2001 Cannes Film Festival

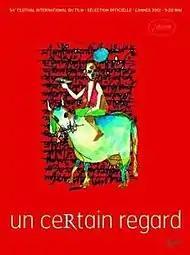
2001 Un Certain Regard poster.

The following films were selected for the competition of "Un Certain Regard":